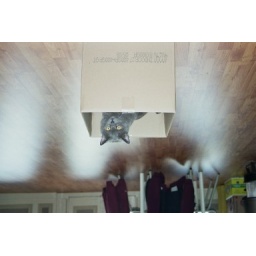
upside down cat in a box